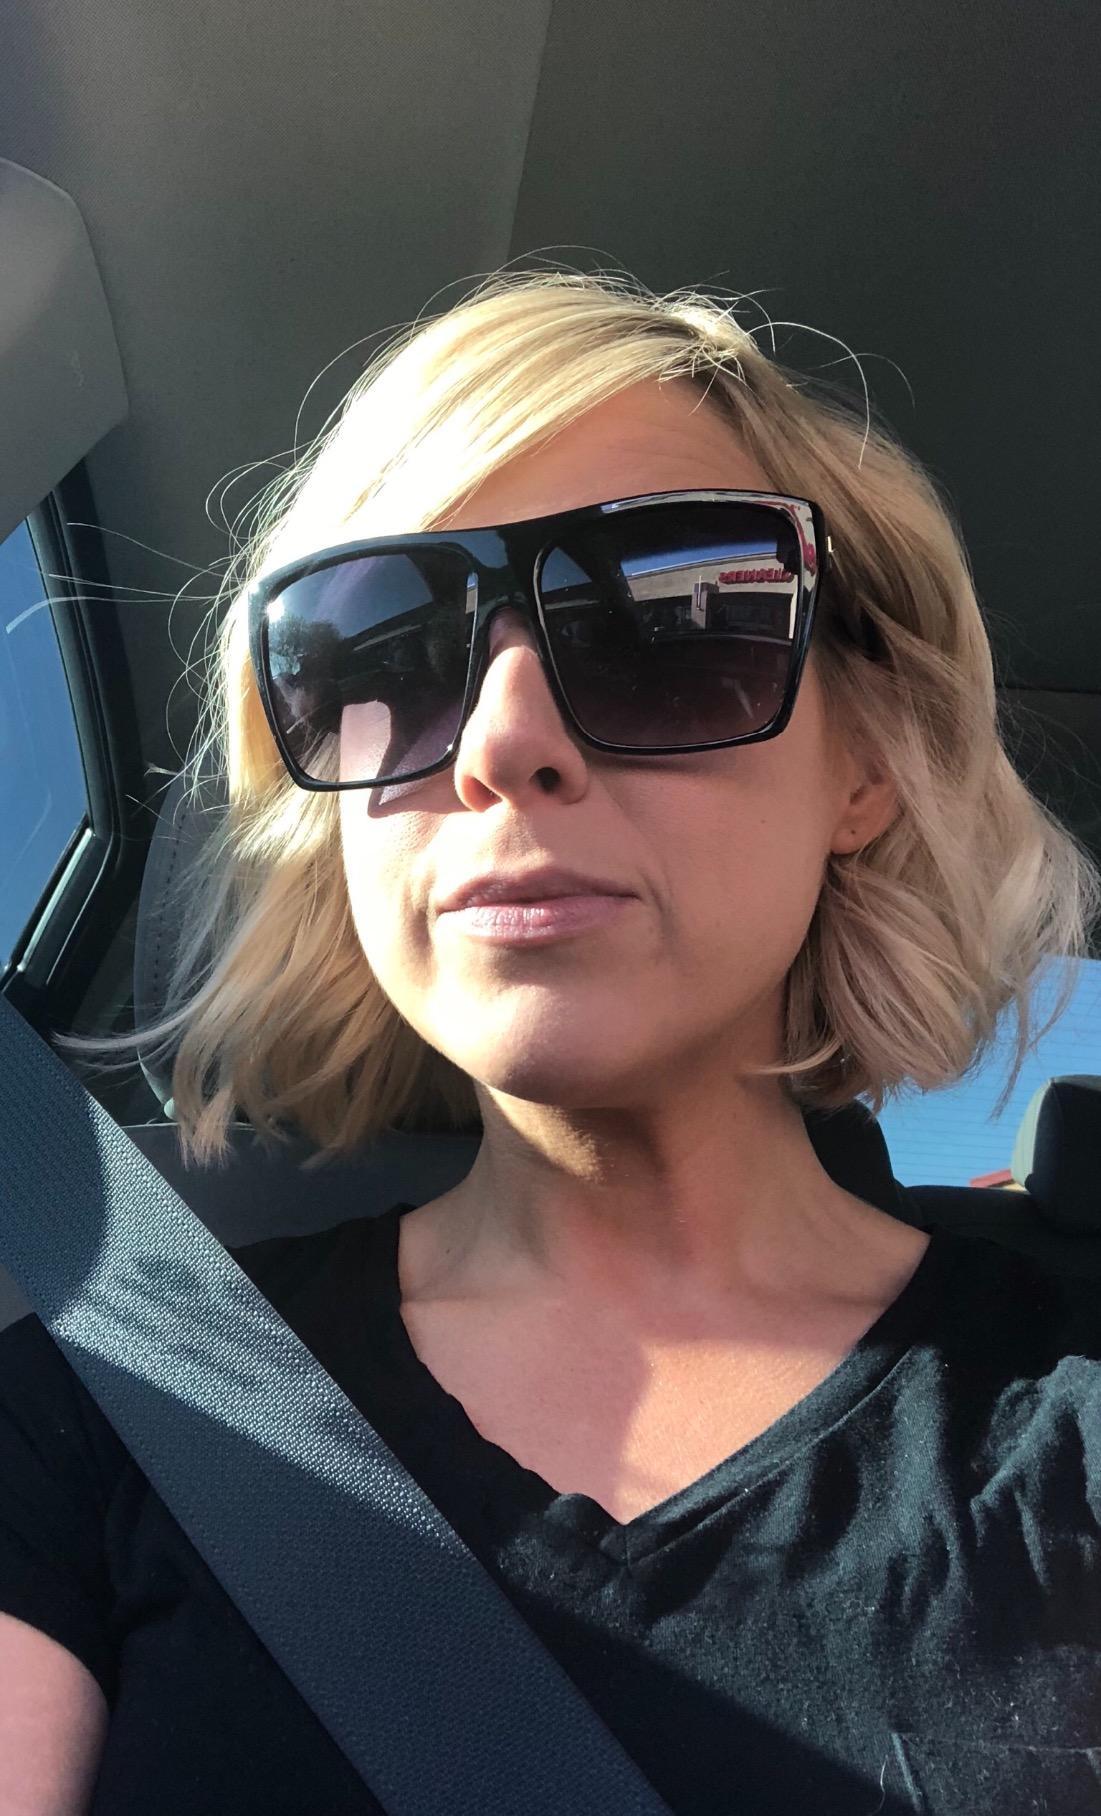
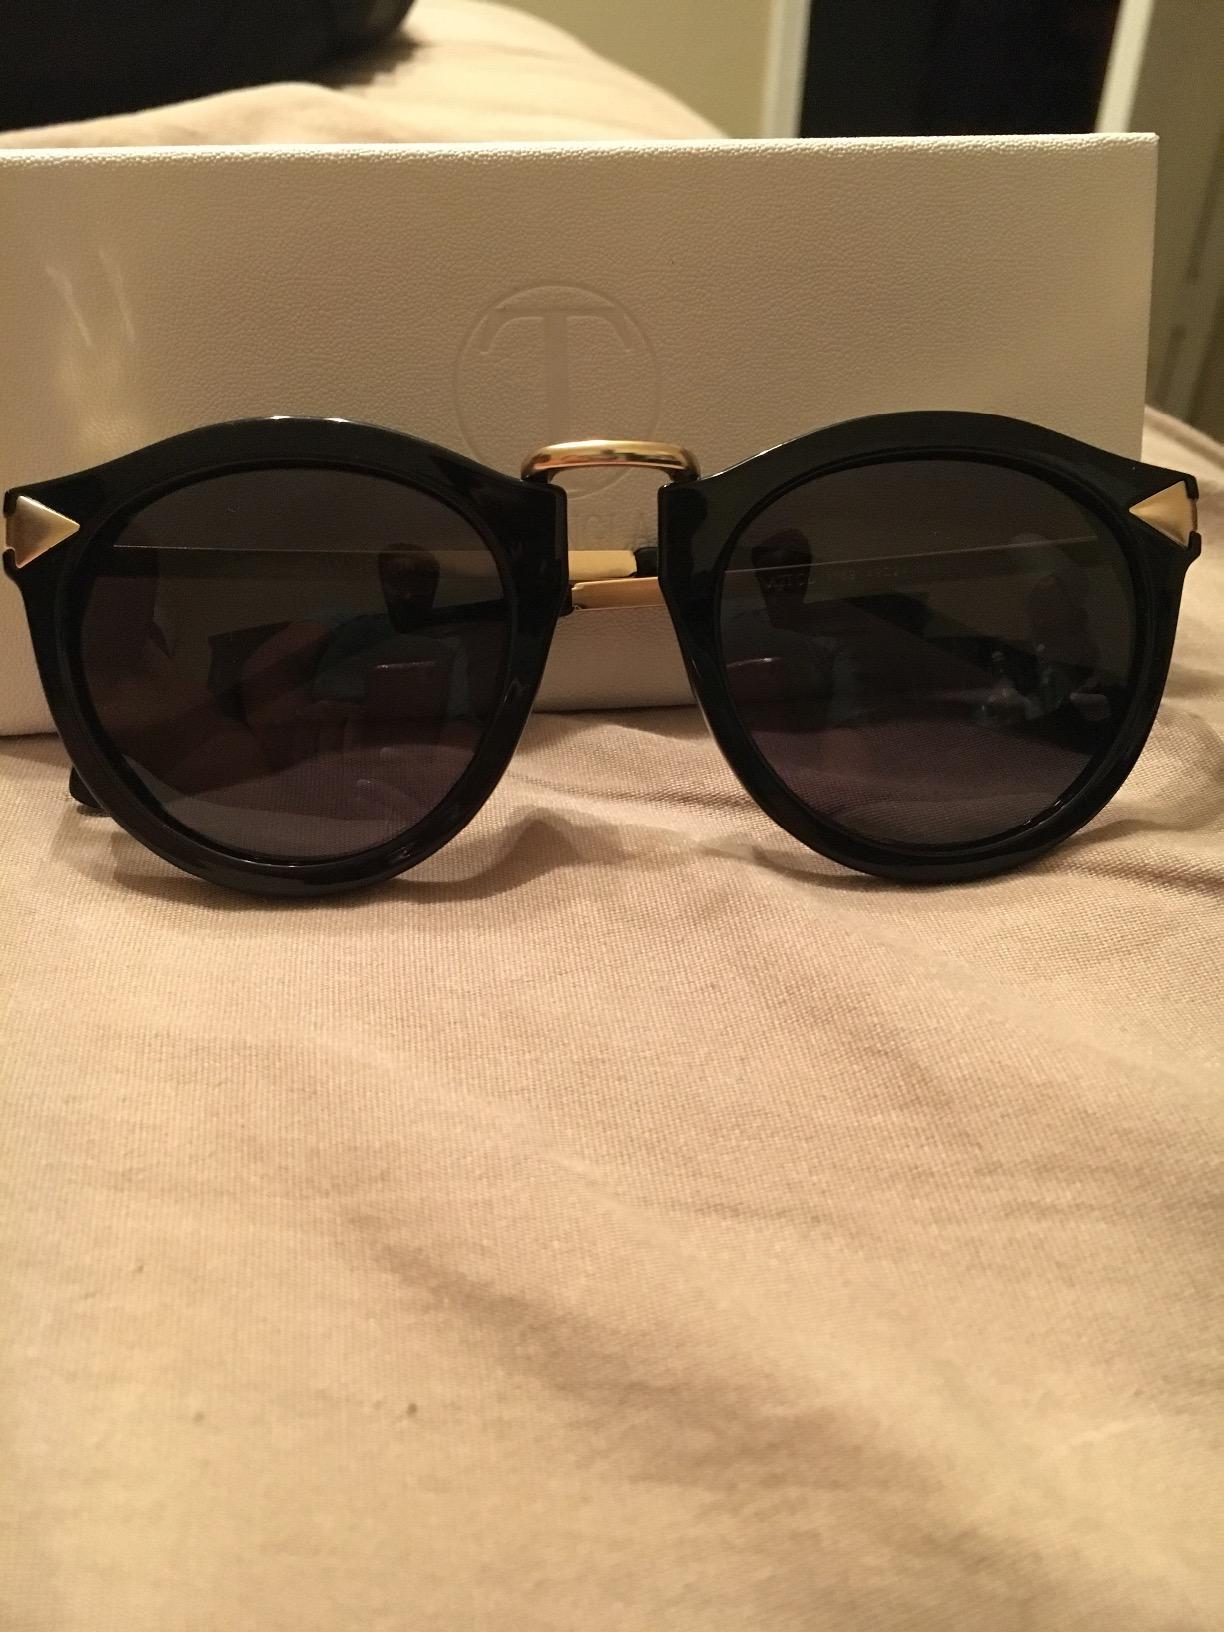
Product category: accessories_sunglasses
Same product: no